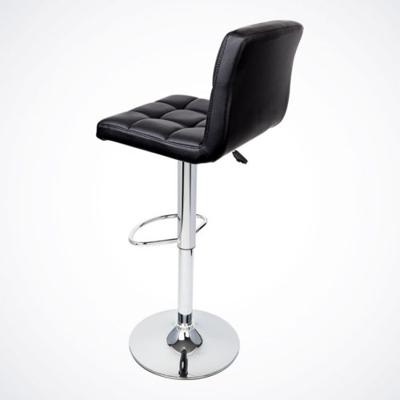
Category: chair